Oksen Lisovyi

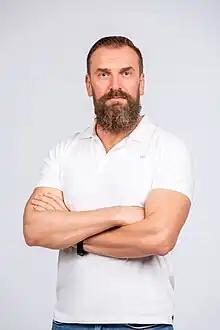
Portrait, 2020

Oksen Vasyliovych Lisovyi (born 21 July 1972) is a Ukrainian teacher, educational organiser and soldier of the Armed Forces of Ukraine. He has served as Minister of Education and Science since 21 March 2023 and Director of the National Center "Minor Academy of Sciences of Ukraine" since 10 June 2010.